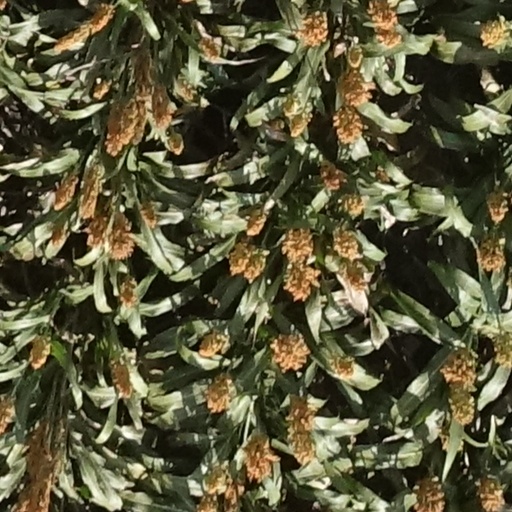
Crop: sorghum